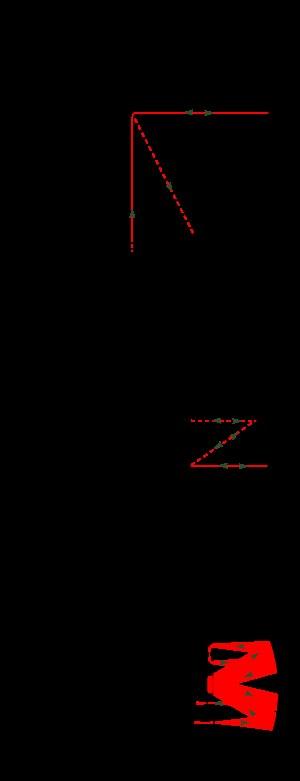
Albert Abraham Michelson, né le 19 décembre 1852 à Strelno en Prusse dans la province de Posnanie et mort le 9 mai 1931 à Pasadena, en Californie, est un physicien américain. Il a reçu le prix Nobel de physique de 1907 « pour ses instruments optiques de précision et les études spectroscopiques et métrologiques qu'il a menés grâce à ces appareils », devenant ainsi le premier récipiendaire américain du prix de physique. Il reçut par ailleurs la médaille Copley la même année.